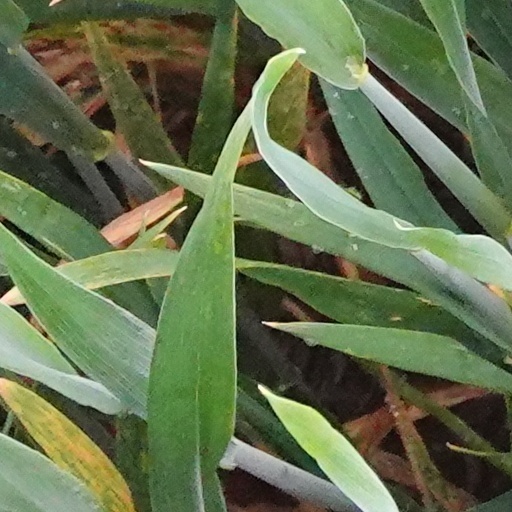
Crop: wheat